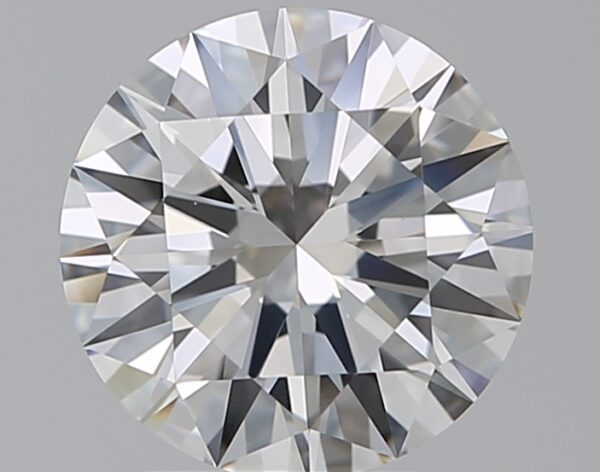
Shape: round
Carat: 1.7
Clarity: VVS2
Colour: G
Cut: EX
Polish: EX
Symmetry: EX
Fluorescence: M
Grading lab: GIA
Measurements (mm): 7.73 x 7.76 x 4.64